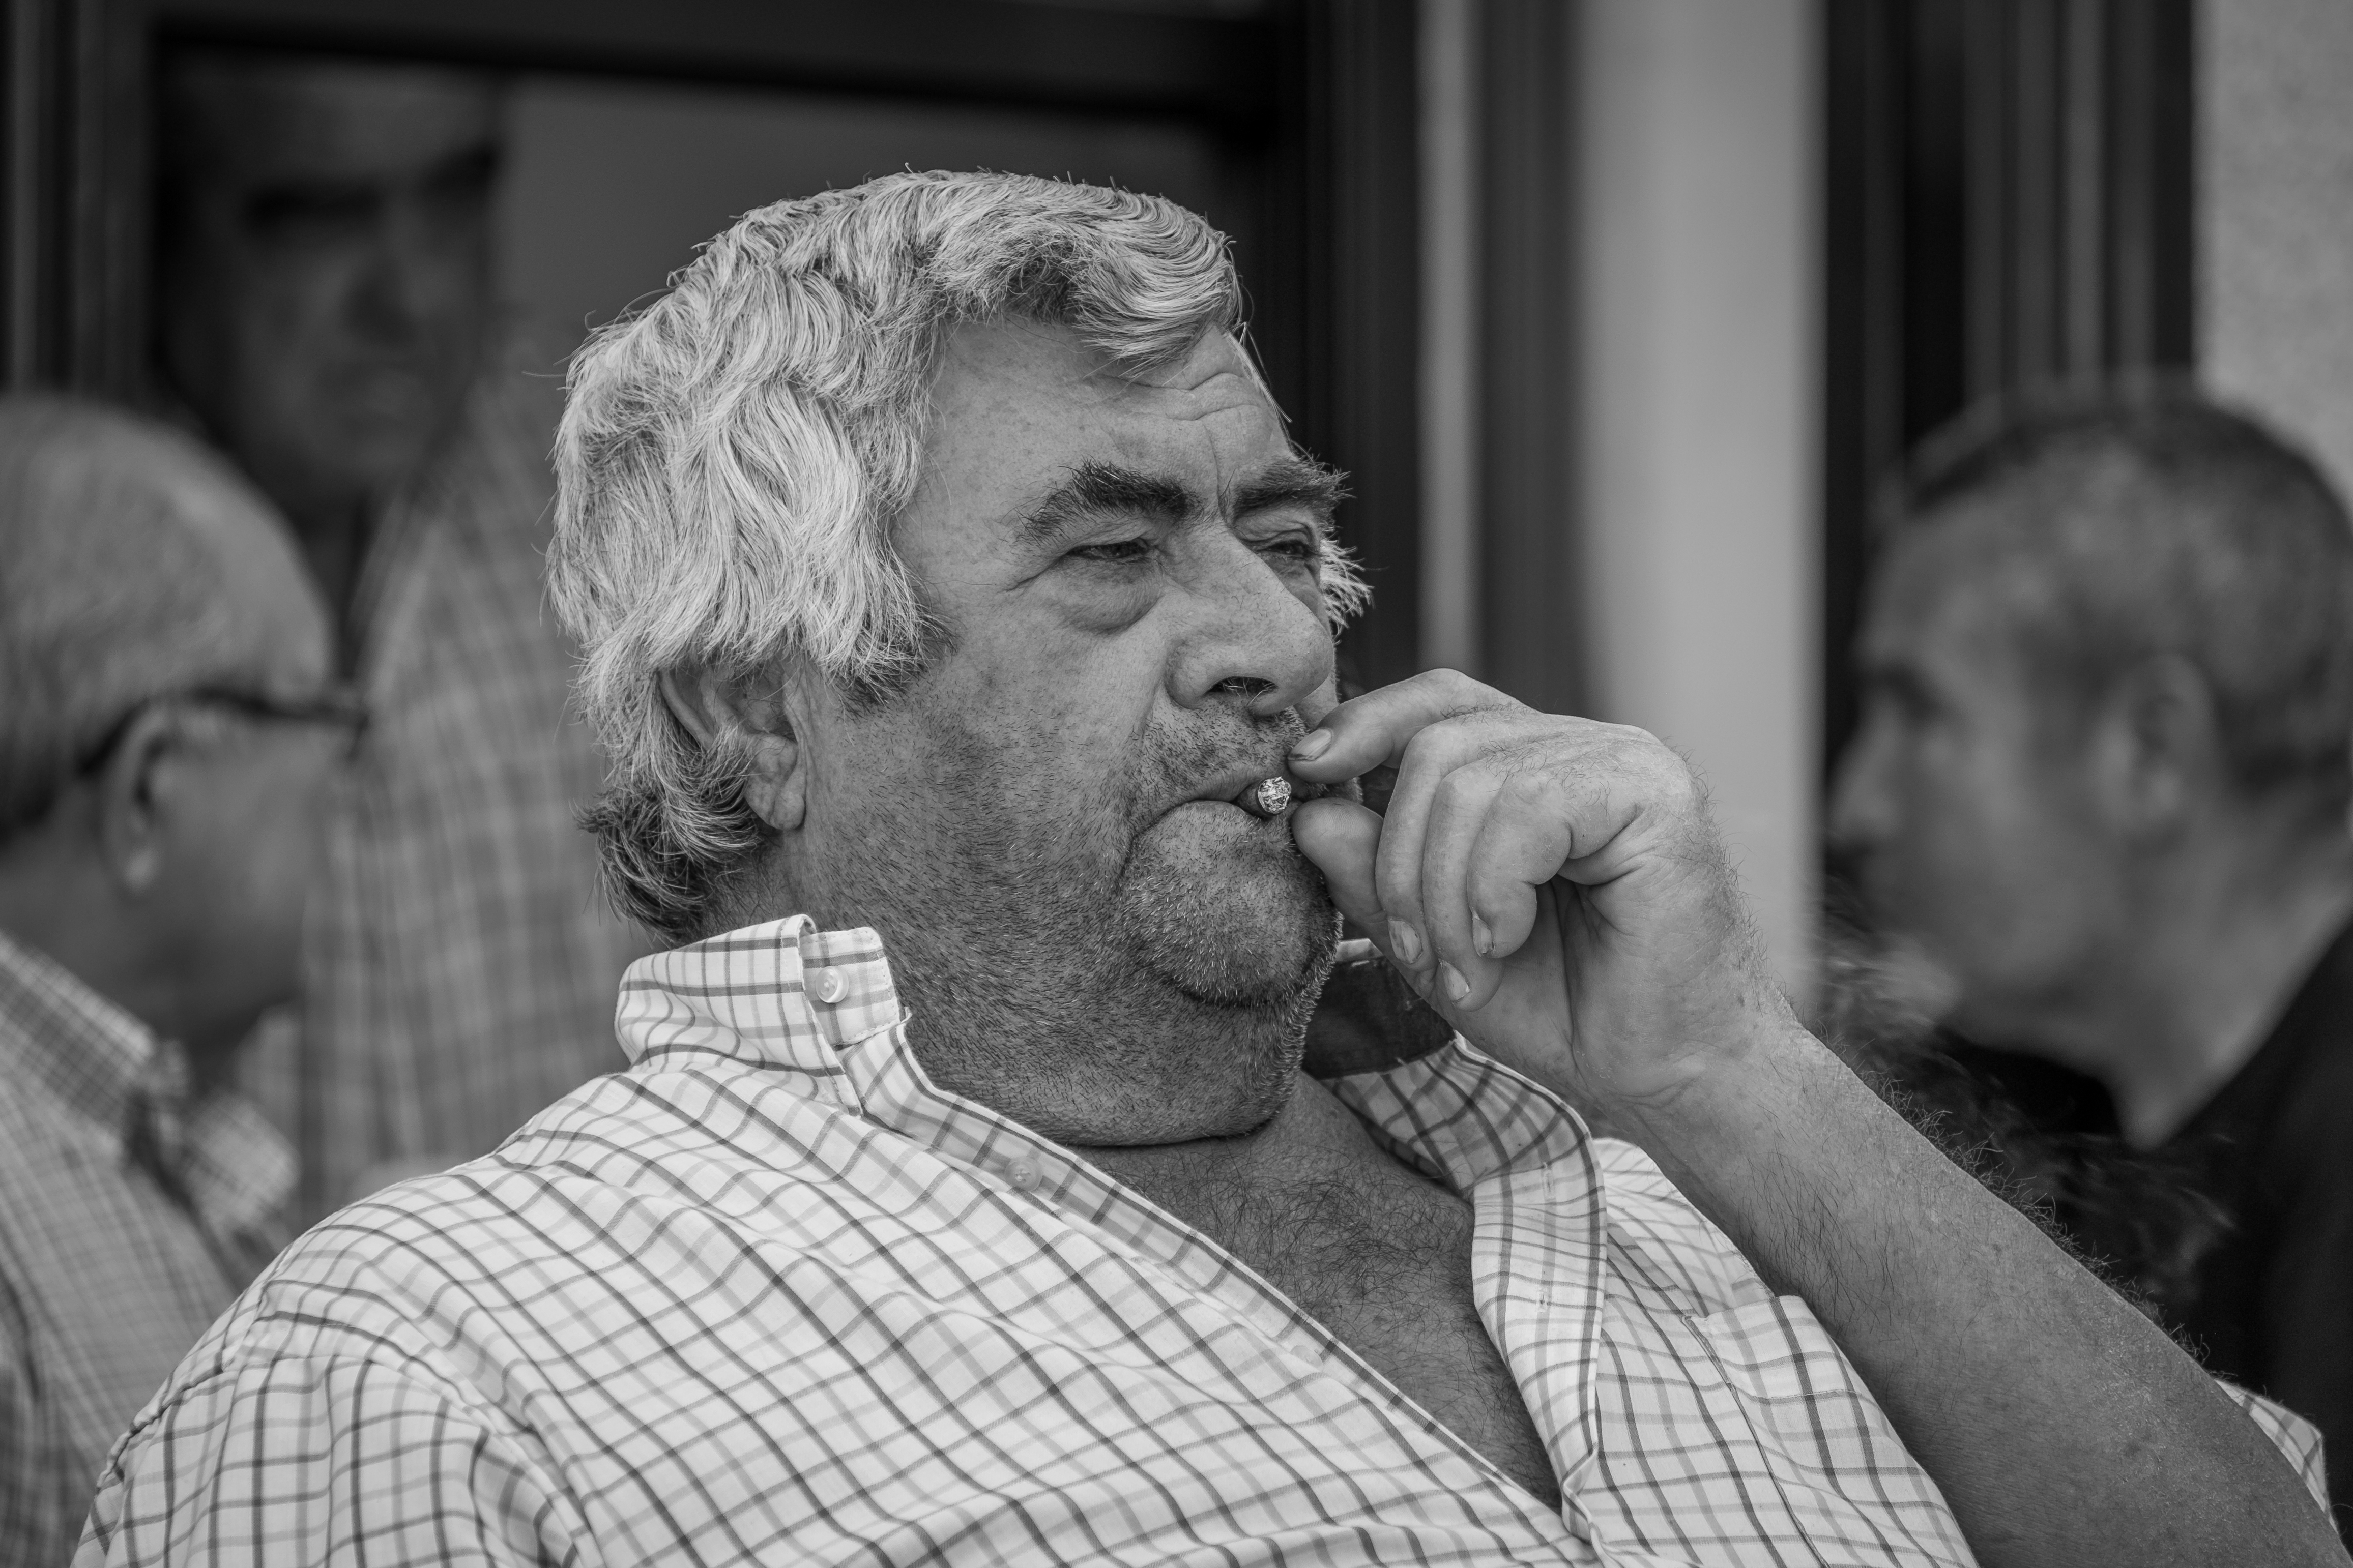
man, person, black and white, people, bar, portrait, monochrome, conversation, senior citizen, bw, spain, la, photograph, fuji, character, xpro1, villager, xf55200, fujinon, placa, relleu, interaction, monochrome photography